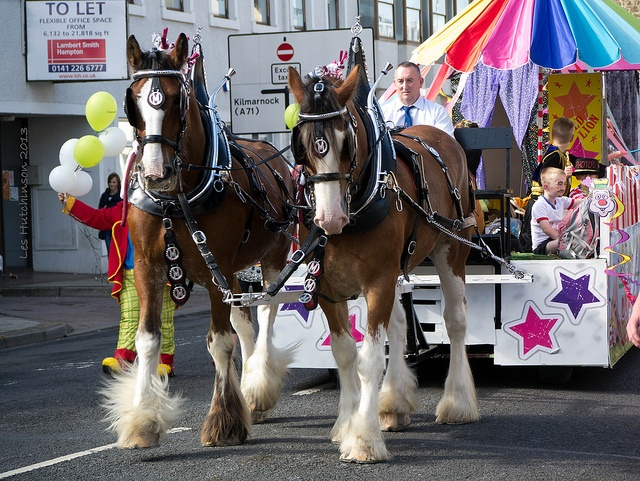
A horse pulled carriage on a open street.
Two horses are pulling a float in a parade.
there are two horses pulling a float at a parade
Two clydesdale horses pulling a wagon full of kids.
A couple of horses are leading the parade like float.